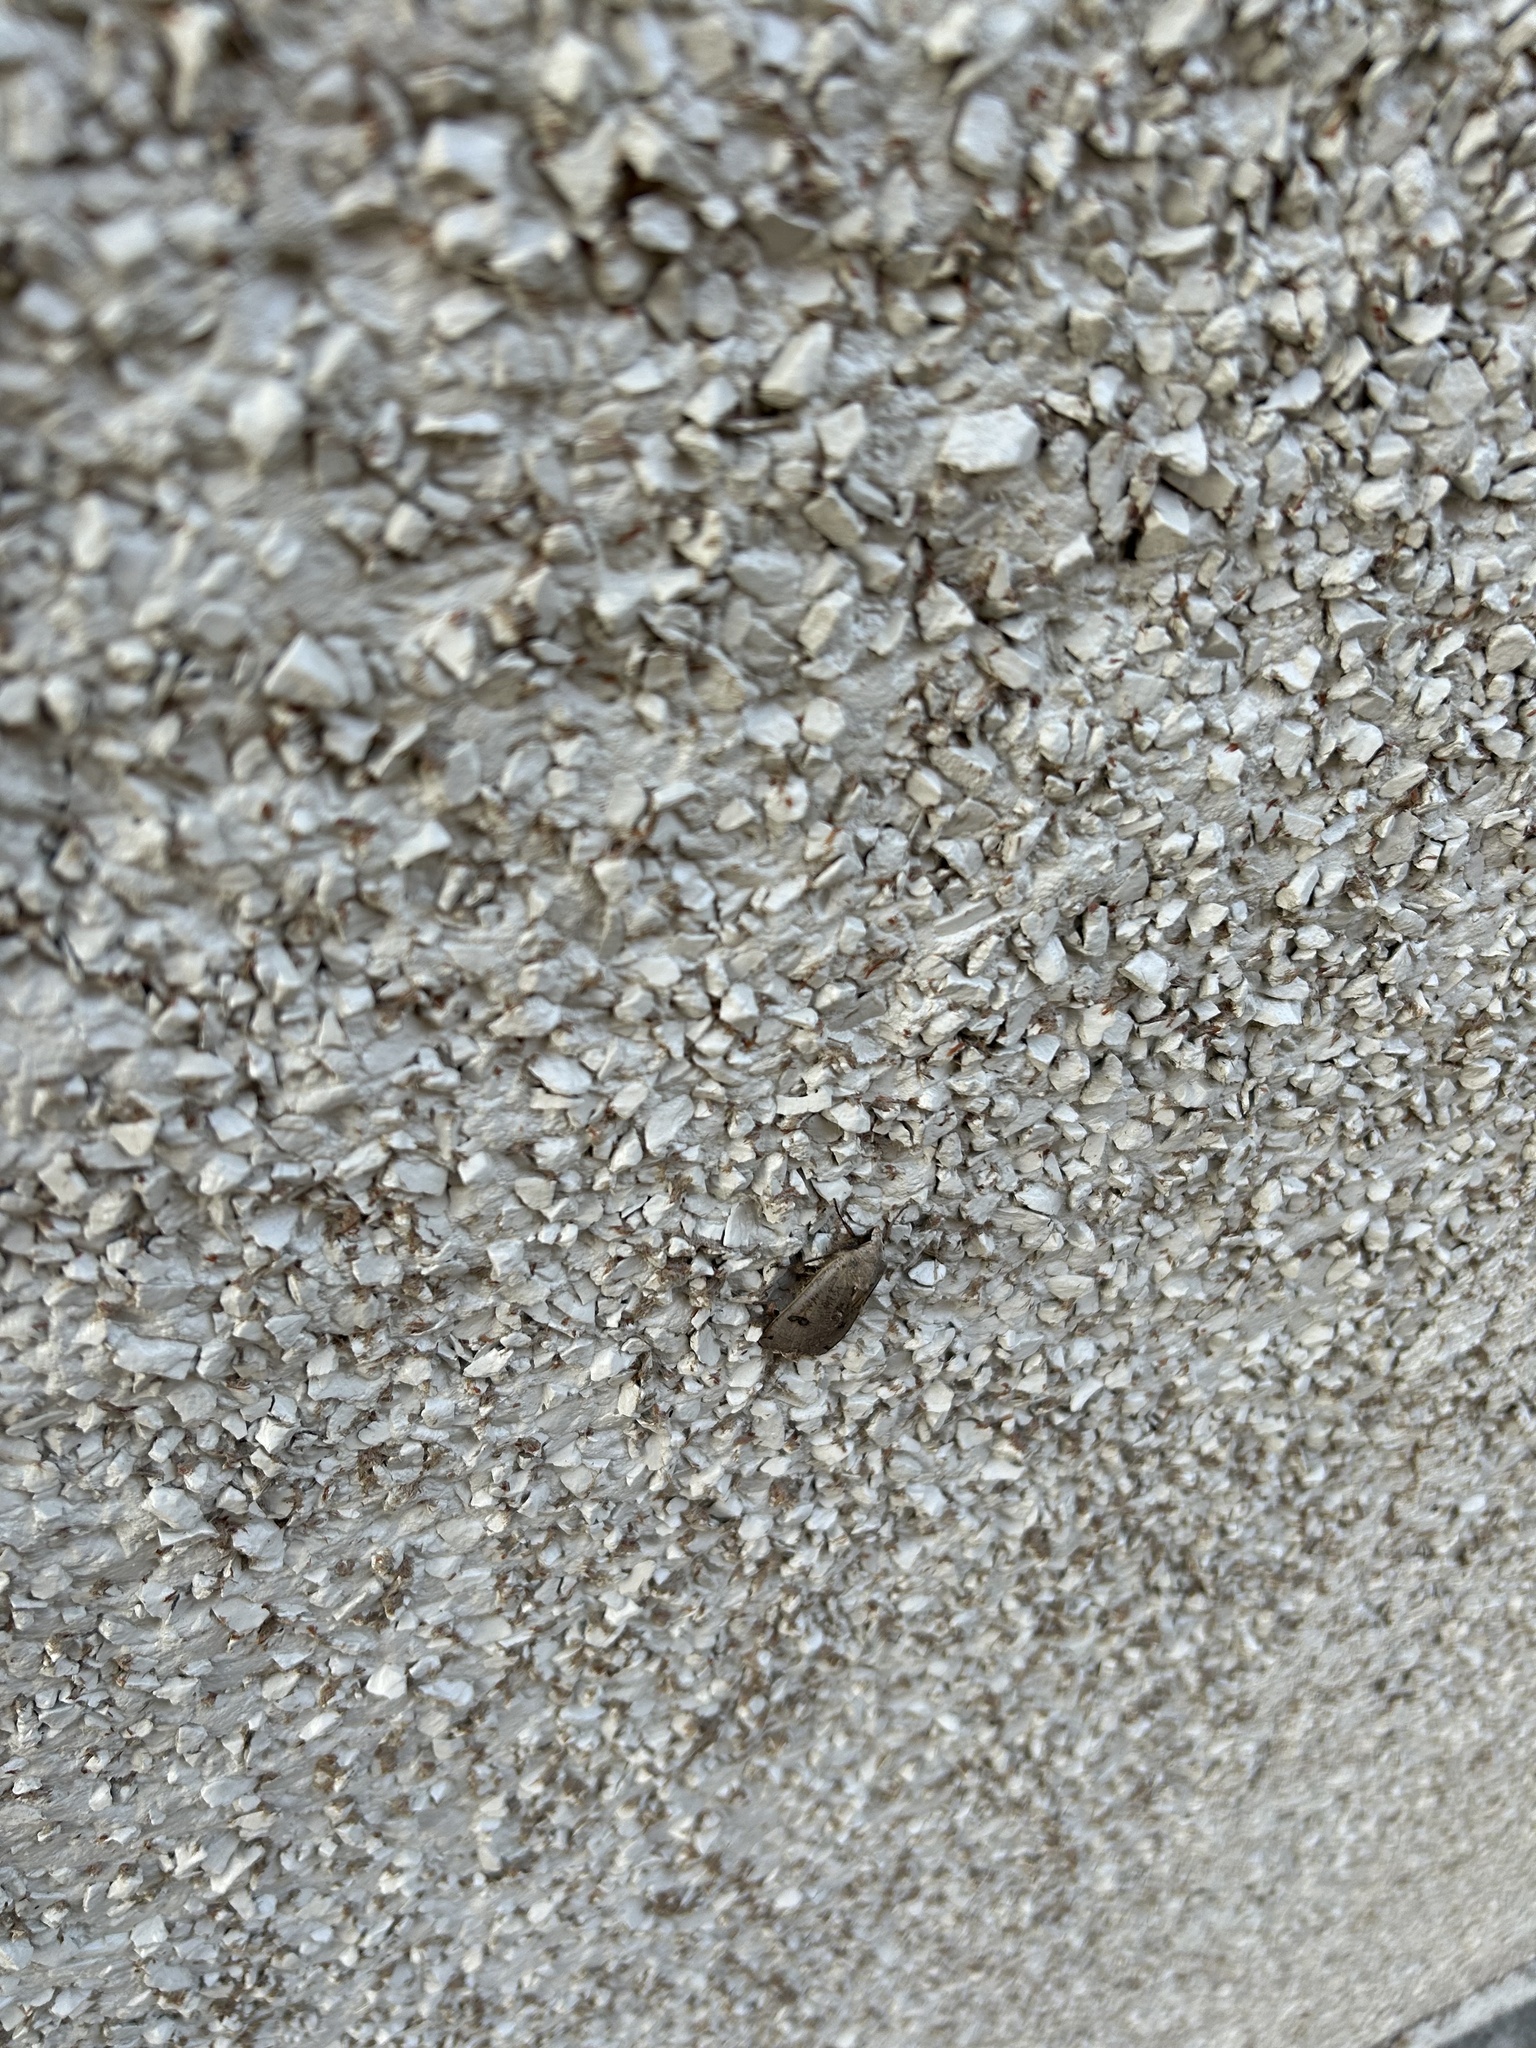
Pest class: cutworms